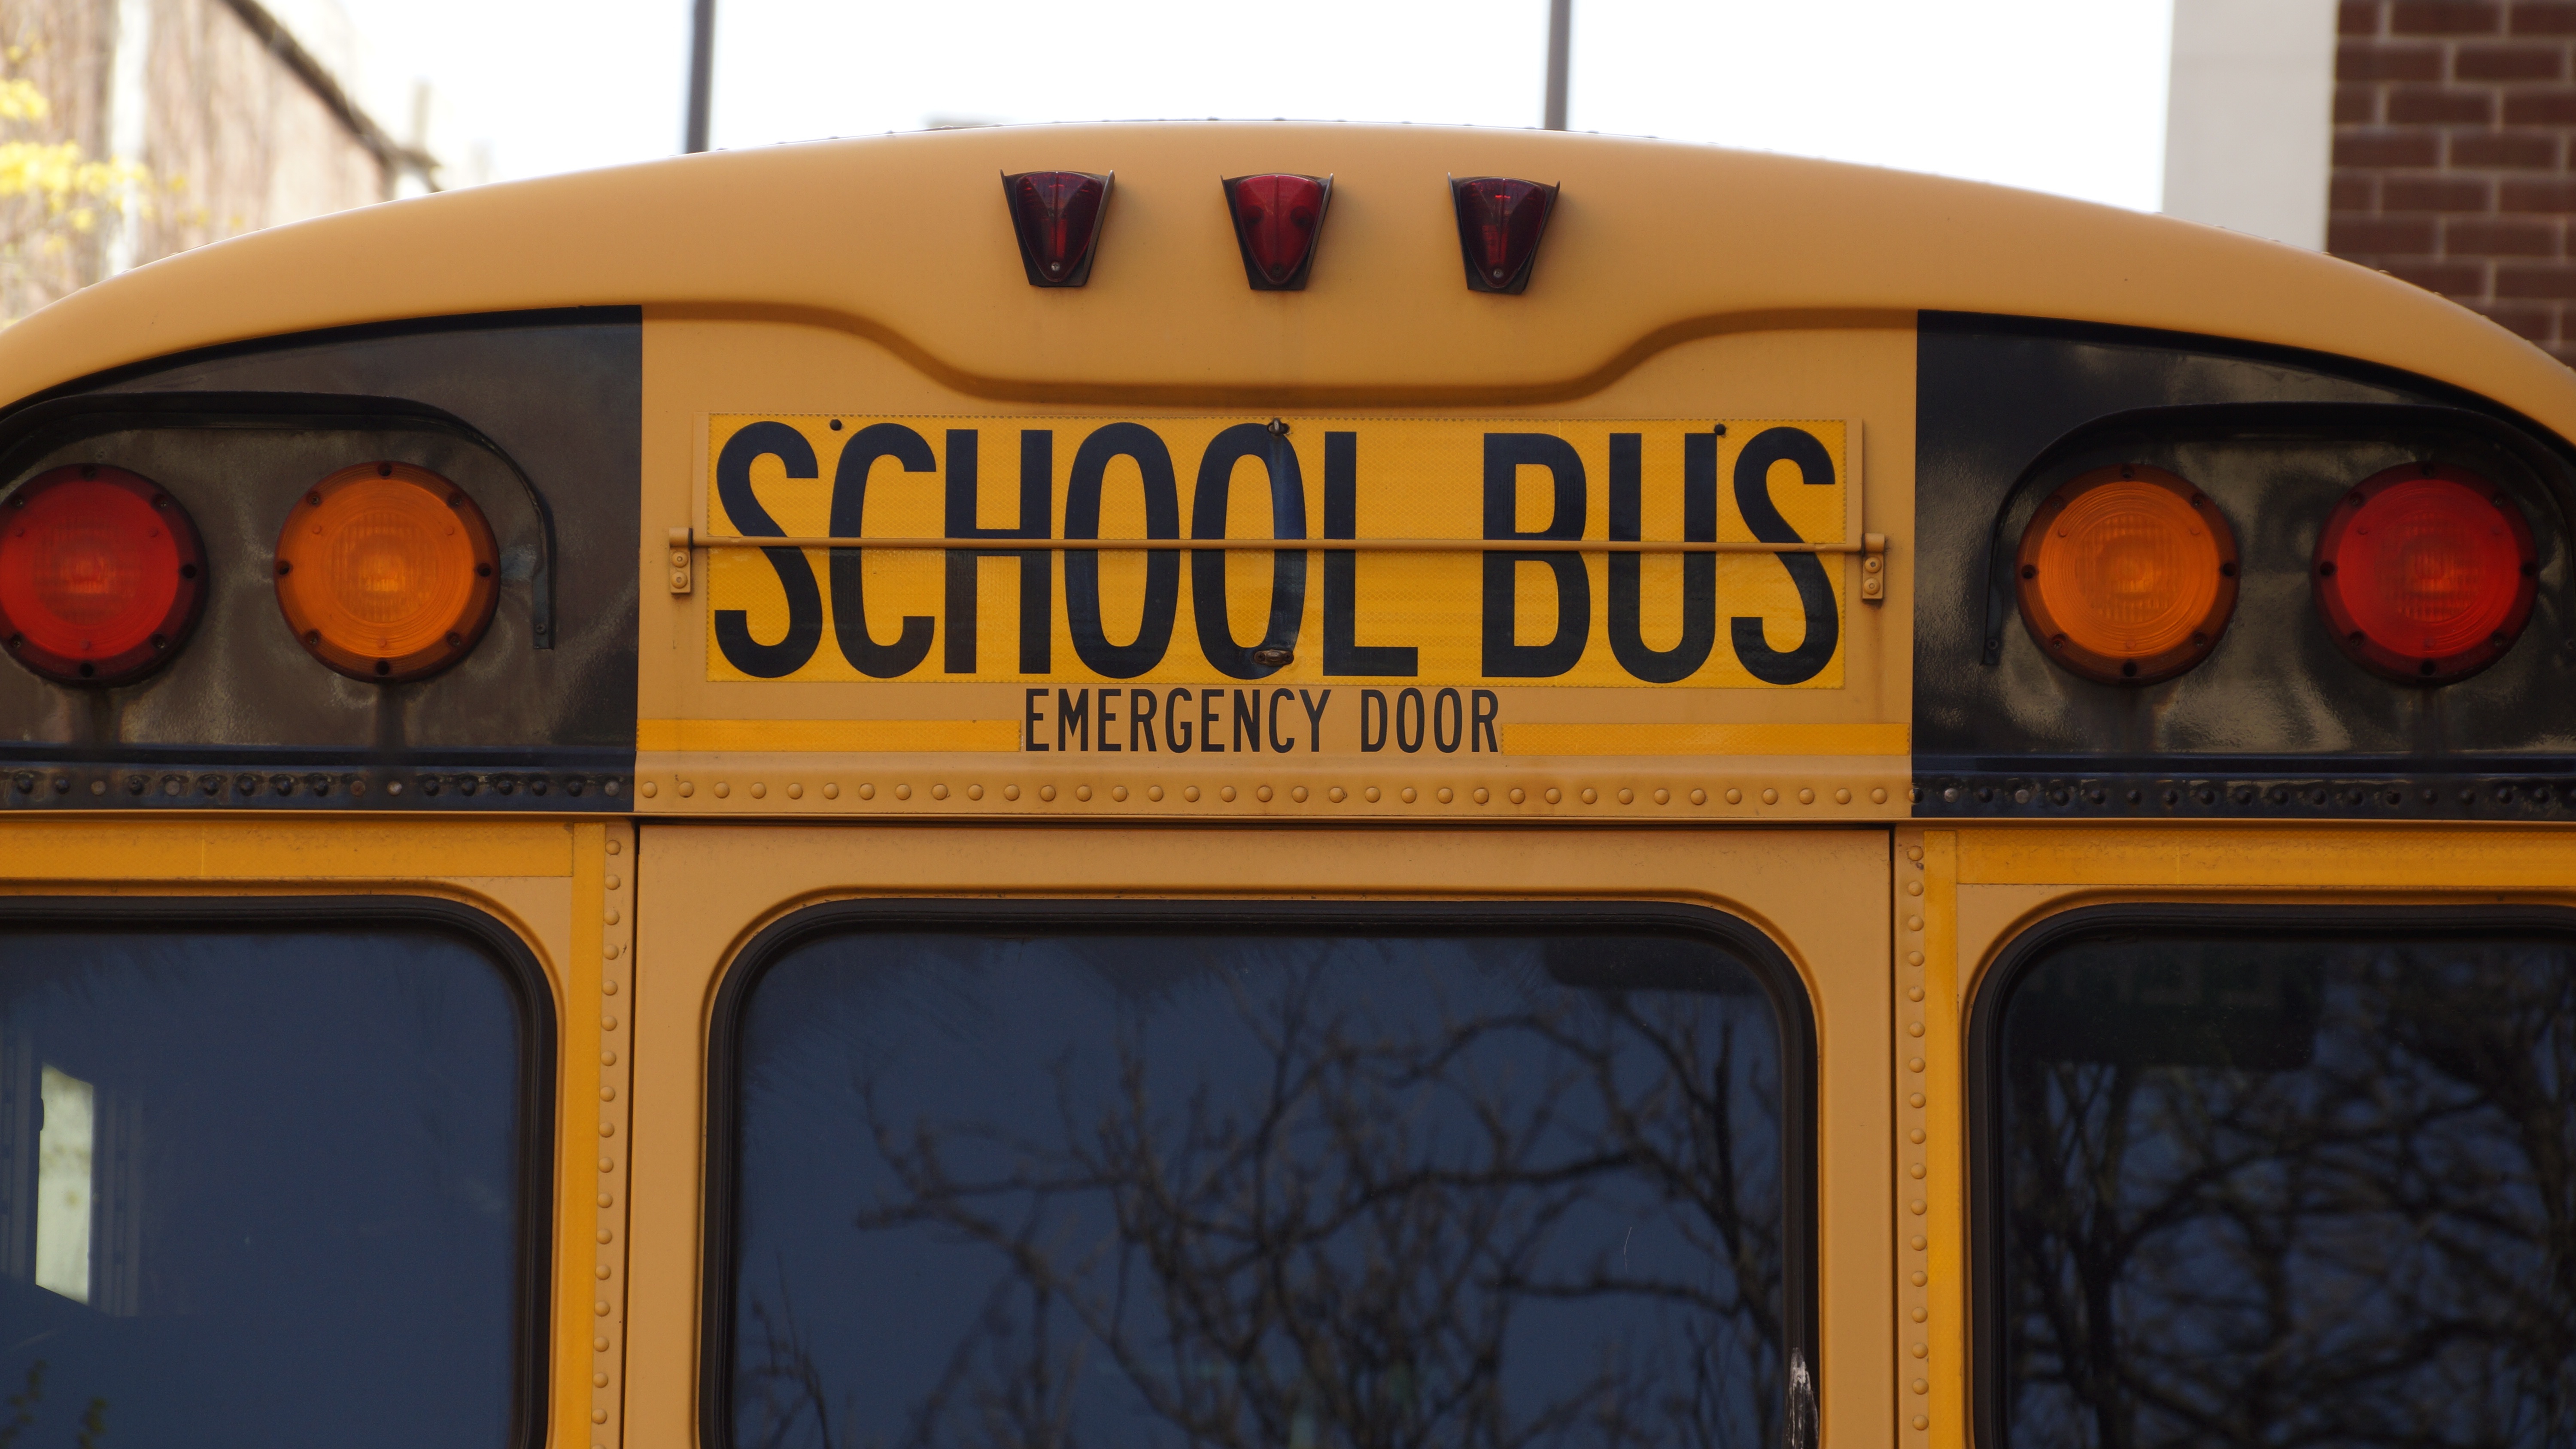
car, number, transportation, transport, sign, vehicle, color, usa, yellow, education, bus, back, school, shape, school bus, land vehicle, automotive exterior, vehicle registration plate